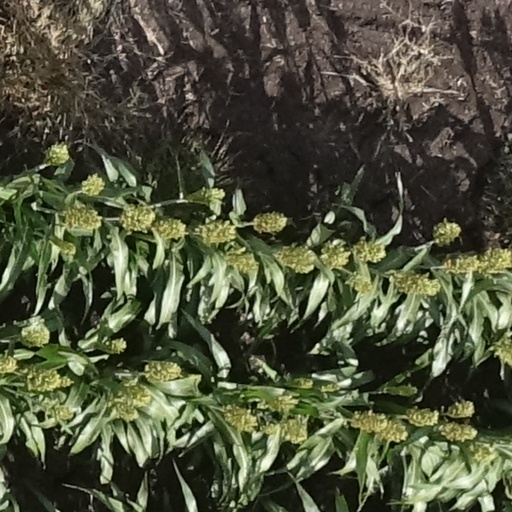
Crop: sorghum